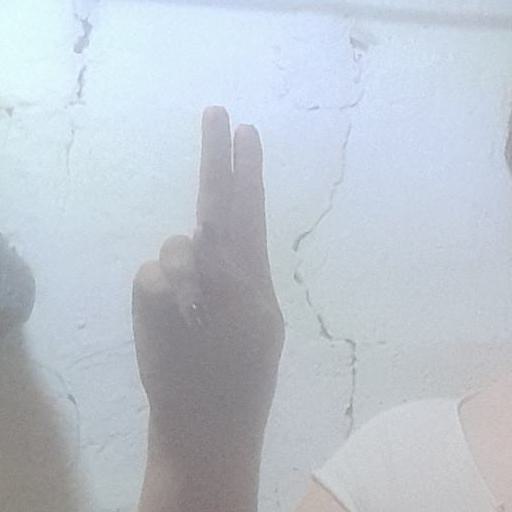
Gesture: two_up